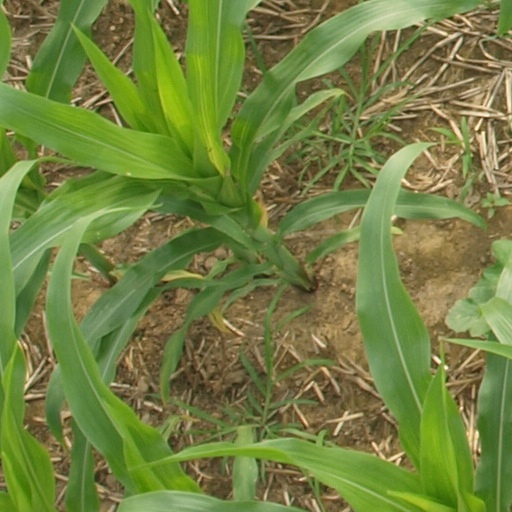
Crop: maize; corn